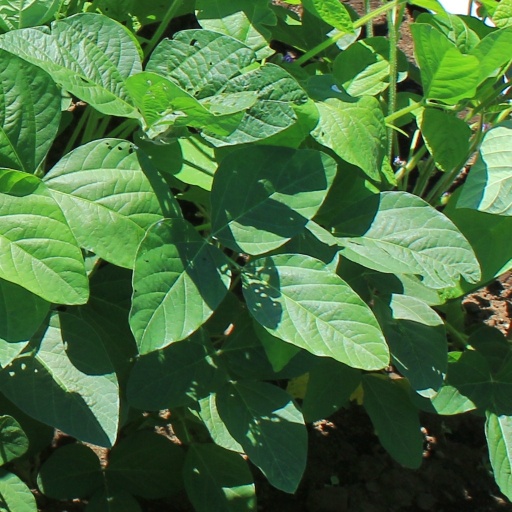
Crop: soybean